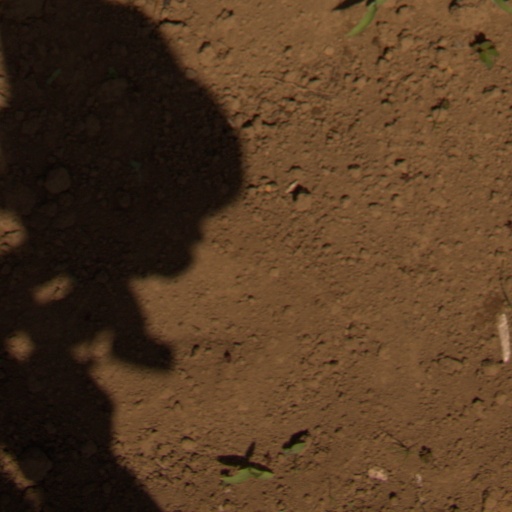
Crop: Jerusalem artichoke